2016 Careers for Veterans 200

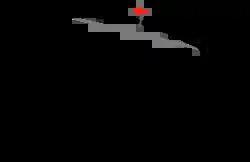
The layout of Michigan International Speedway, the venue where the race was held.

Michigan International Speedway (MIS) is a moderate-banked D-shaped speedway located off U.S. Highway 12 on more than approximately south of the village of Brooklyn, in the scenic Irish Hills area of southeastern Michigan. The track is west of the center of Detroit, from Ann Arbor and south and northwest of Lansing and Toledo, Ohio respectively. The track is used primarily for NASCAR events. It is sometimes known as a sister track to Texas World Speedway, and was used as the basis of Auto Club Speedway. The track is owned by NASCAR. Michigan International Speedway is recognized as one of motorsports' premier facilities because of its wide racing surface and high banking (by open-wheel standards; the 18-degree banking is modest by stock car standards).